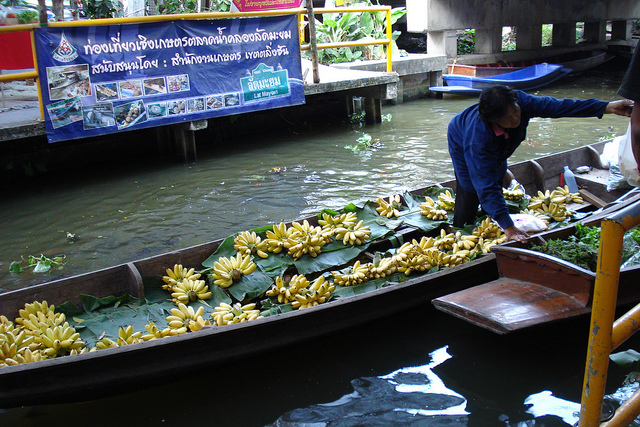
Bananas are in a boat on the water.

A man with many bananas on his boat leans over.

A man is in a boat full of bananas

A person on a long boat filled with bananas.